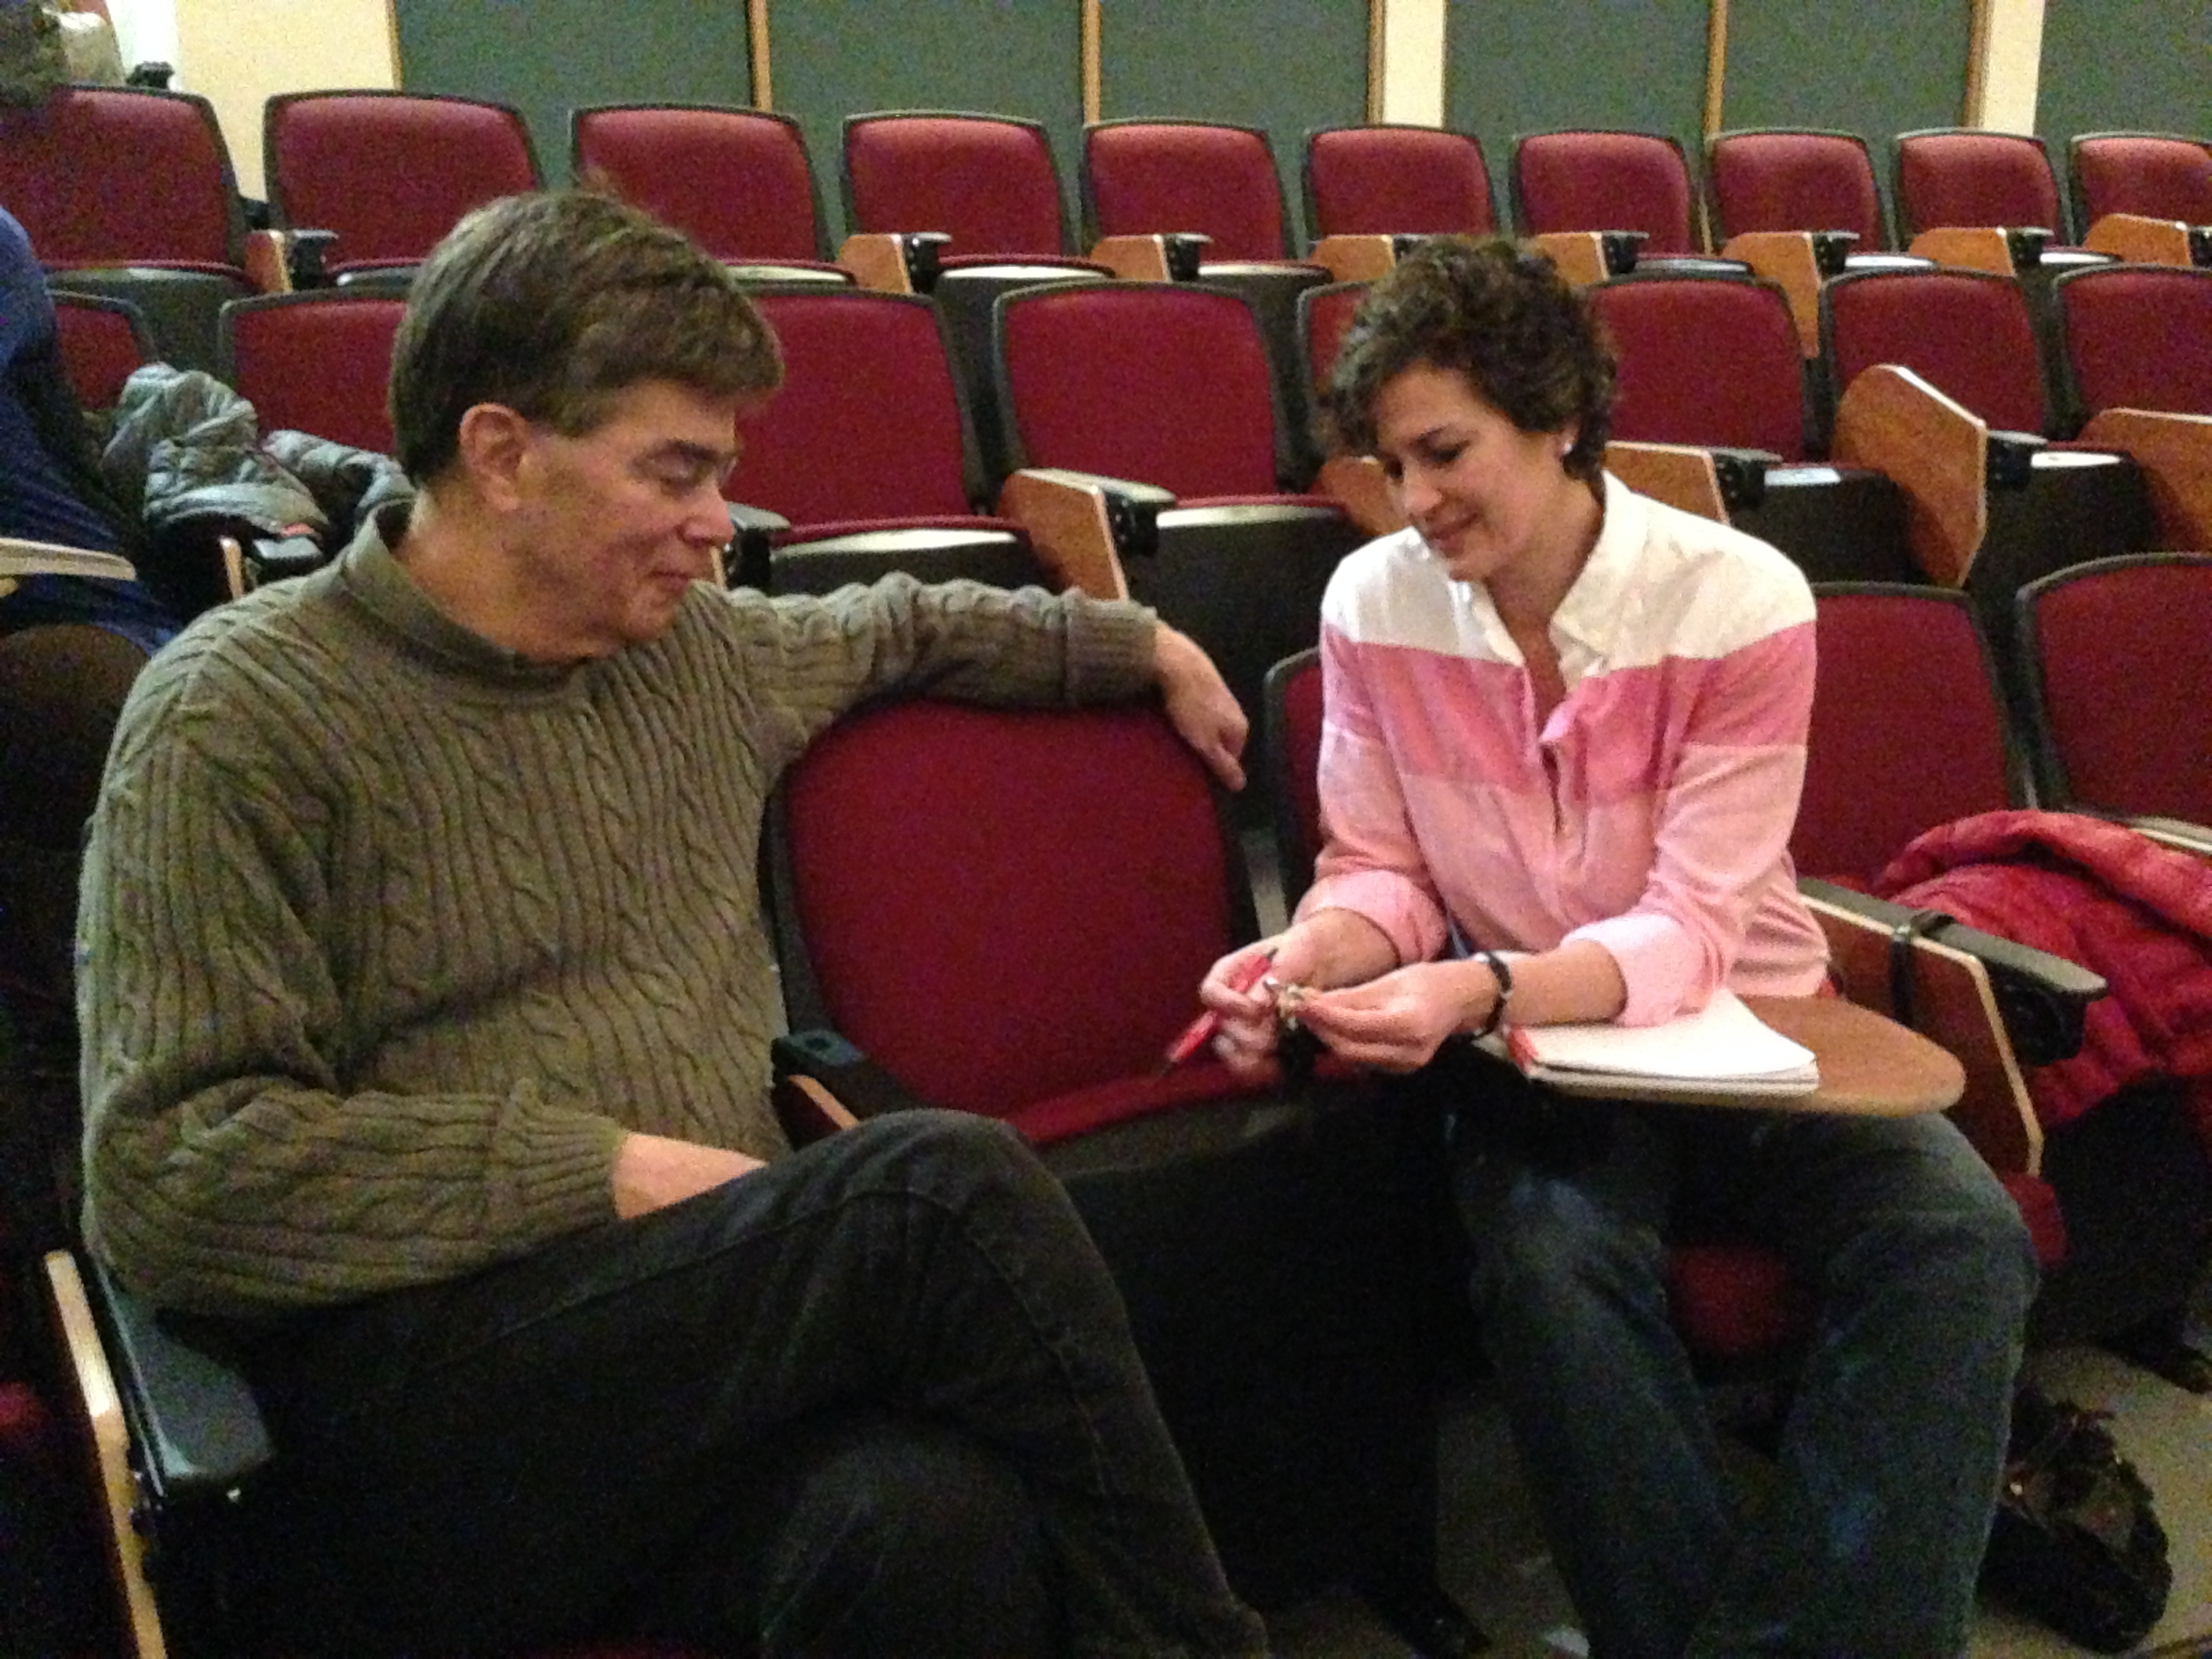
people, audience, youth, lecture